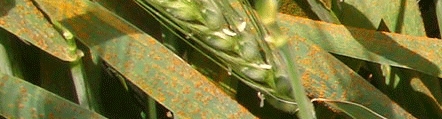
Label: Wheat___Brown_Rust